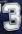
Number: 3